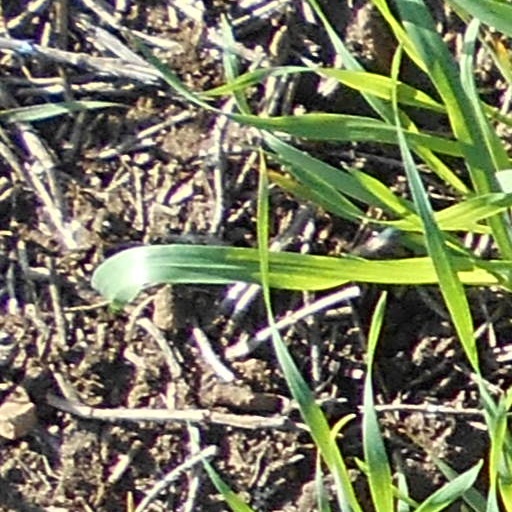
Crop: wheat